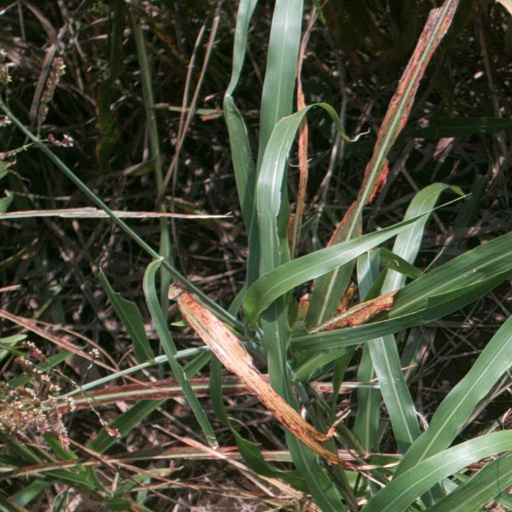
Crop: sorghum